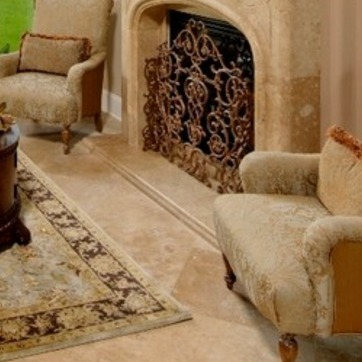
Material: polishedstone